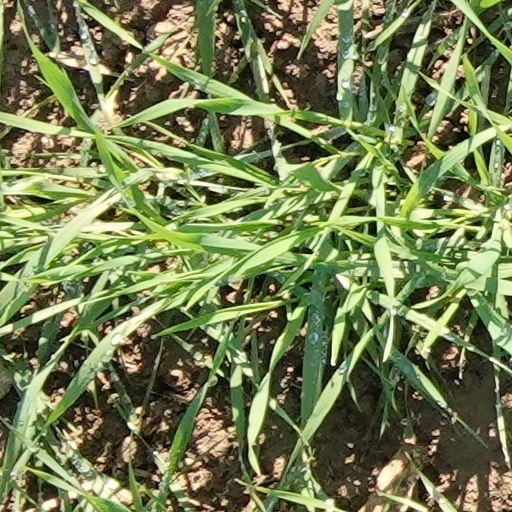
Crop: wheat